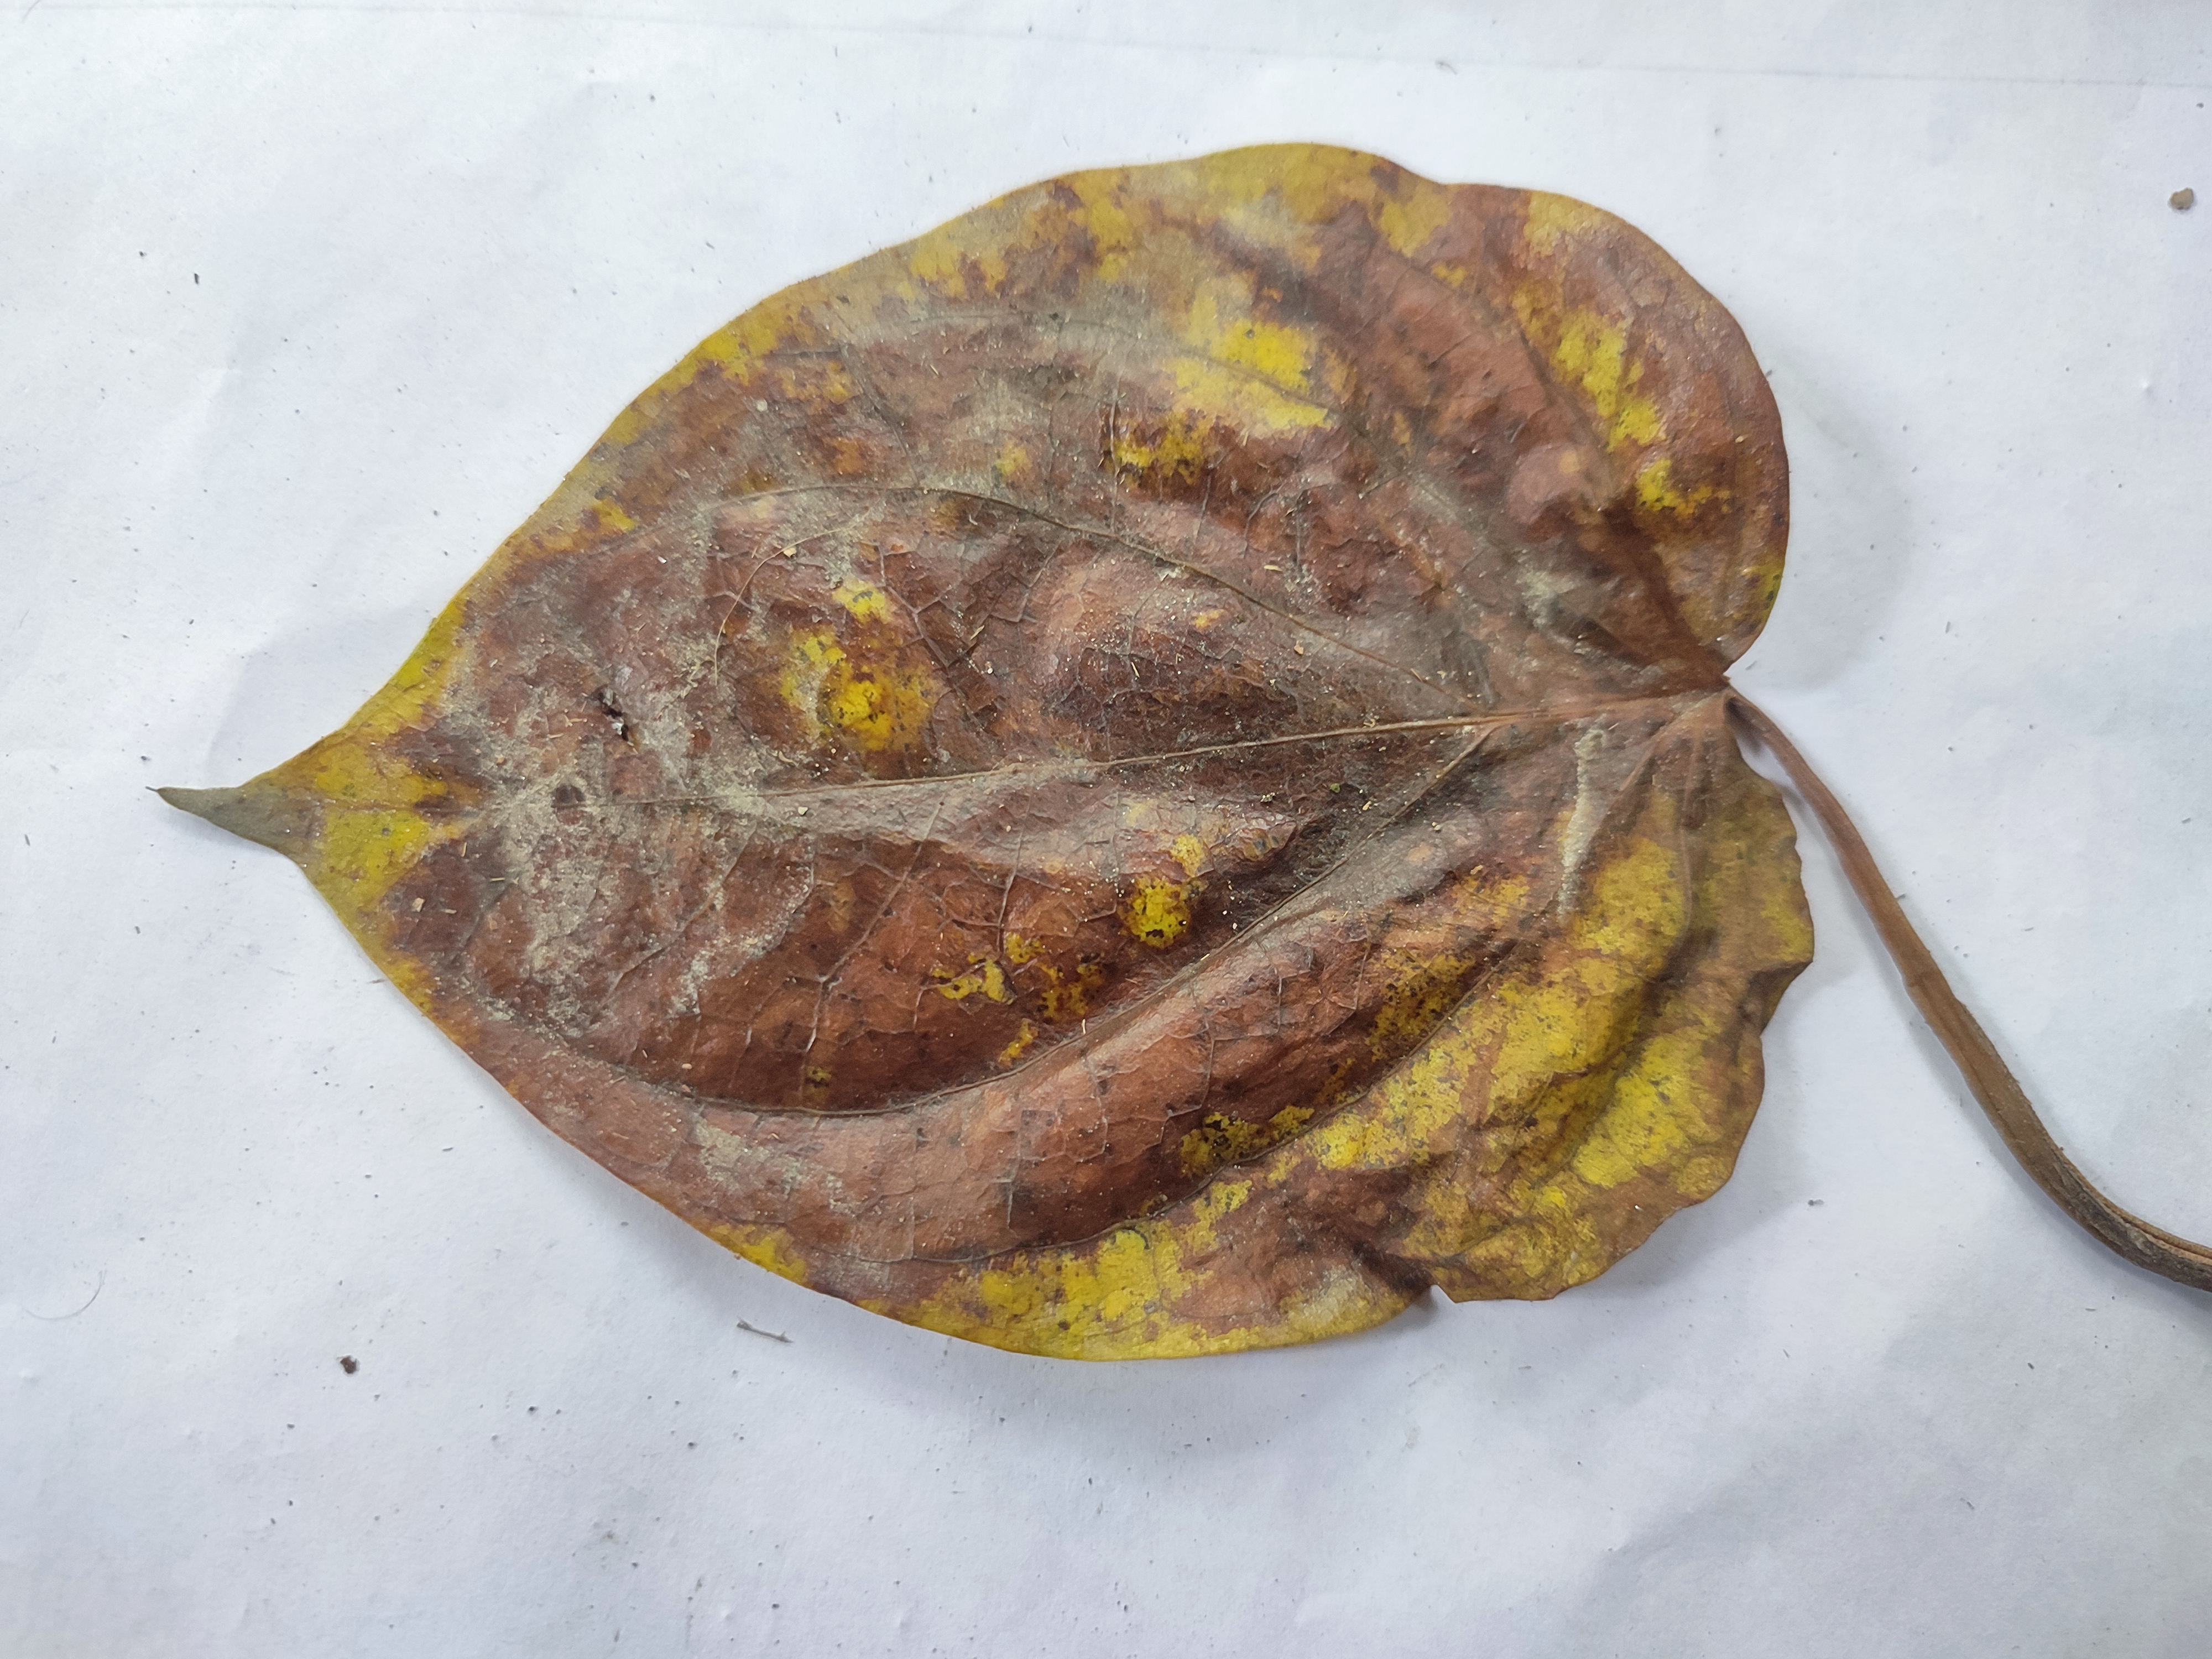
Label: Dried_Leaf